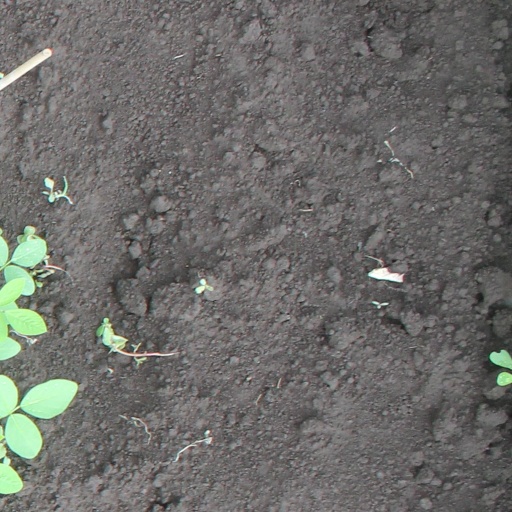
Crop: soybean